Kennedy half dollar

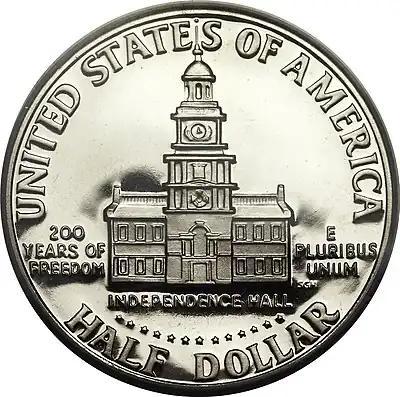
Half dollar Bicentennial reverse

On March 5, 1973, Brooks announced that the Mint would be soliciting new reverse designs for the half dollar and dollar to commemorate the 1976 United States Bicentennial. On October 18, President Nixon signed Public Law 93-127, which provided for new reverse designs for the quarter, half dollar, and dollar. The designs were to be emblematic of the Bicentennial era. The Mint announced a competition open to all American sculptors. Seth G. Huntington's design depicting Independence Hall was selected for the half dollar. All half dollars struck in 1975 and 1976 bore the double date 1776-1976 on the obverse and Huntington's design on the reverse. Over 521 million Bicentennial half dollars were struck for circulation at the Denver and Philadelphia mints.